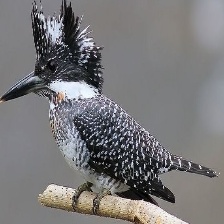
Species: CRESTED KINGFISHER
Scientific name: MEGACERYLE LUGUBRIS